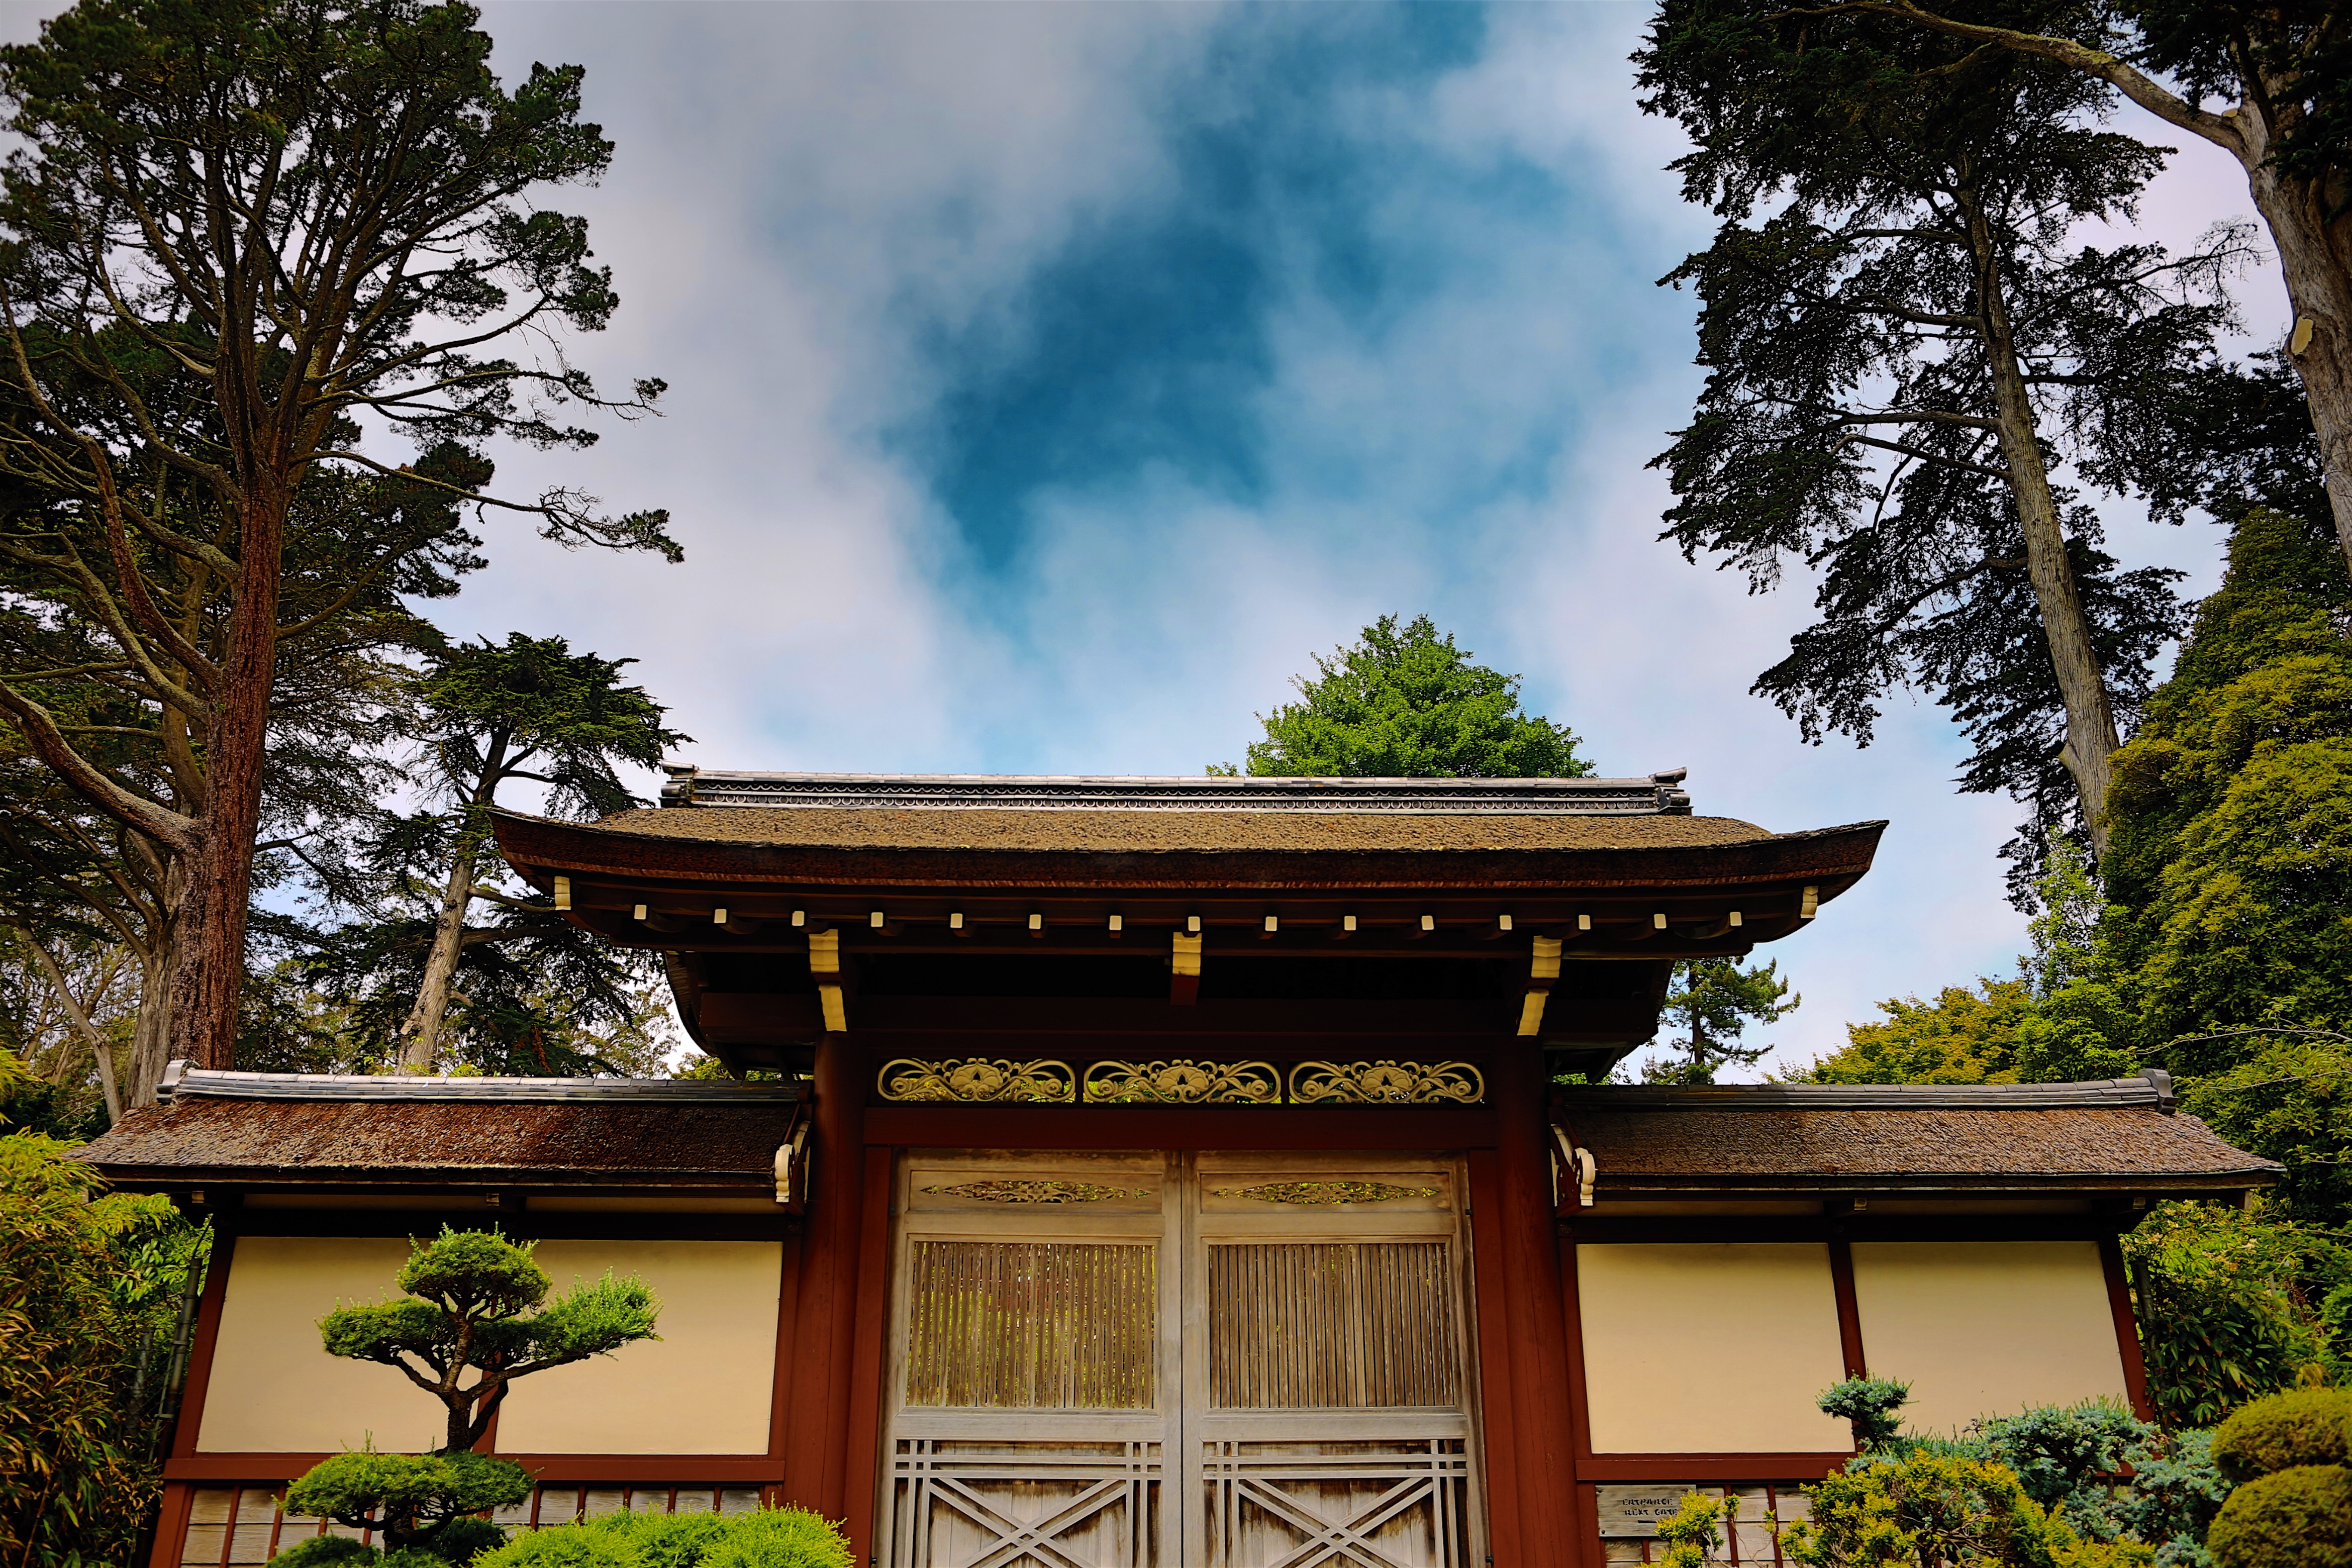
tree, architecture, mansion, house, building, palace, home, facade, garden, place of worship, temple, shrine, estate, shinto shrine